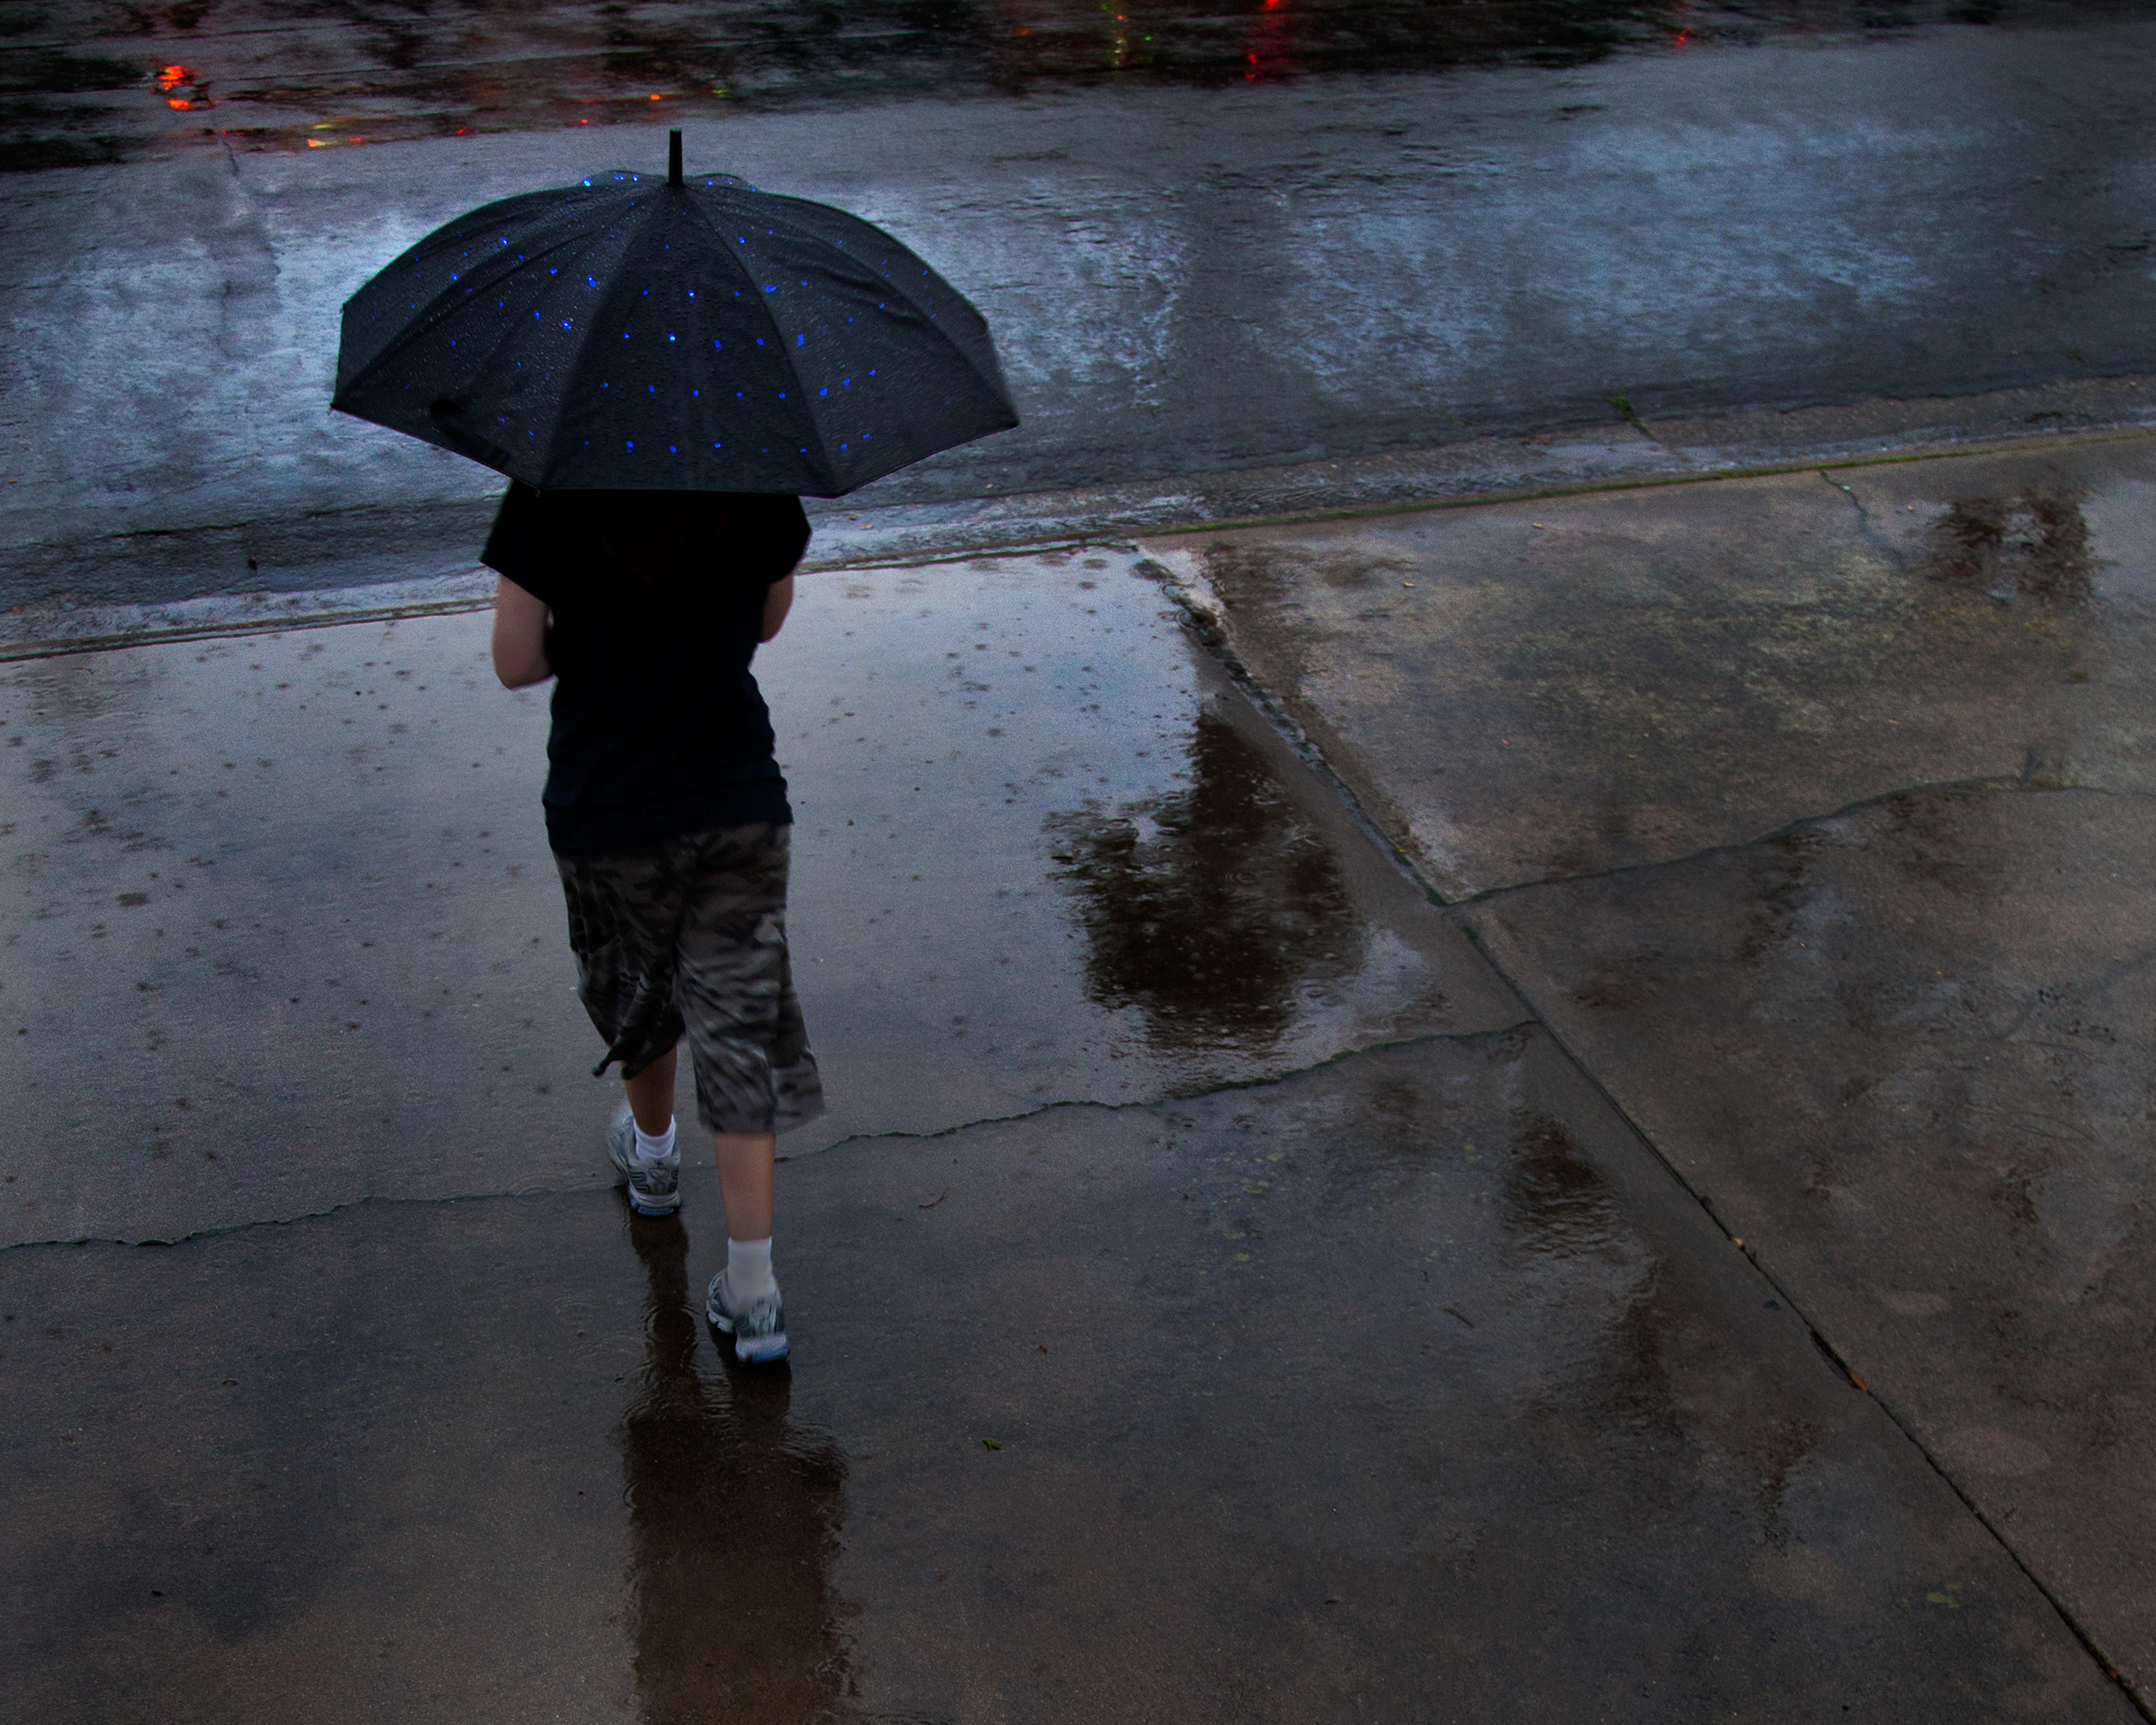
water, snow, winter, rain, reflection, puddle, color, weather, california, season, temple, image, december, lowkey, sacramento